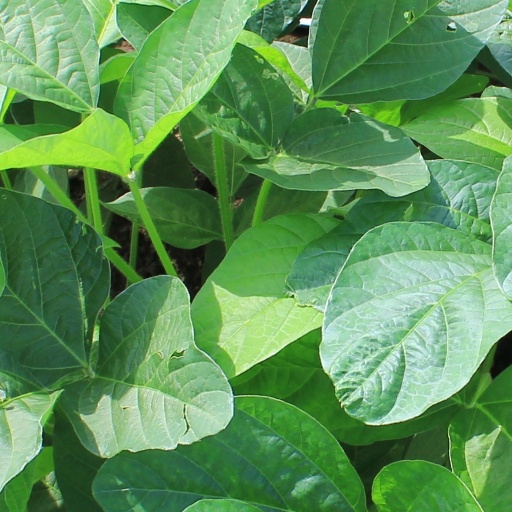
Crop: soybean